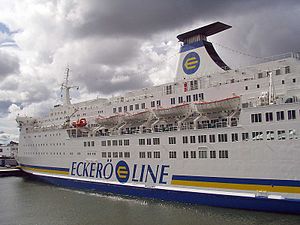
Tallinn / Transport / Færge
Færge fra Eckerö Line i Tallinn havn